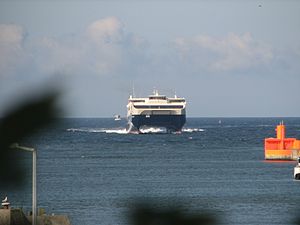
H/F Leonora Christina
Leonora Christina i Rønne.
Leonora Christina - på vej i Rønne havn
Hurtigfærgen Leonora Christina var navnet på en katamaran, som sejlede for BornholmerFærgen mellem Rønne og Ystad og var Danmarks fjerdestørste hurtigfærge. Skibet sejler i dag under spansk flag under navnet Betancuria Express for rederiet Fred. Olsen Express.